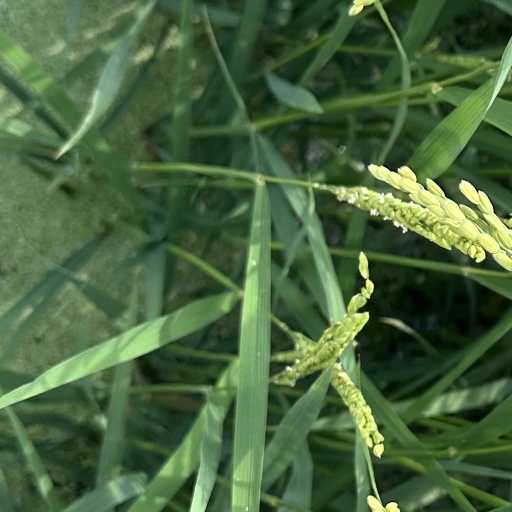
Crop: rice